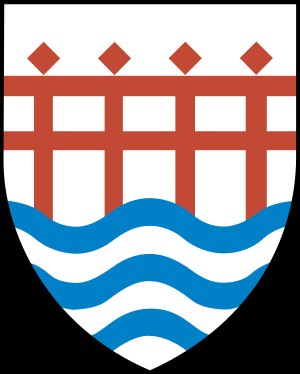
Haderslev Kommune
Kommunevåben
Haderslev Kommune er en kommune i Region Syddanmark efter Kommunalreformen i 2007.